Jarlsberg

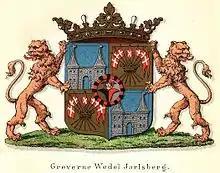
Coat of arms of the counts of Wedel Jarlsberg

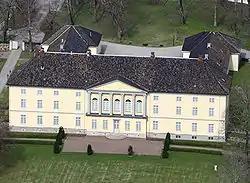
Jarlsberg manor

In 1683, Ulrik Fredrik Gyldenløve sold Tøsnberg countship to Gustav Frederik Wilhelm Wedel. Von Wedel was an ancient nobility from Holstein, which received naturalization patent in 1681 as Friherre von Wedel by king Christian V. Field Marshal Wedel, who had become commanding General in Norway in 1681, received the title Lensgreve patent with the name "Wedel af Jarlsberg" in 1684 and introduced the name Jarlsberg, which translates as "Earl's Hill".